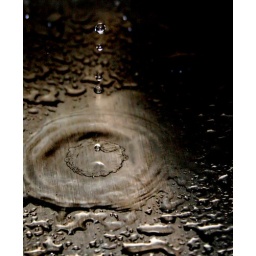
water in sink